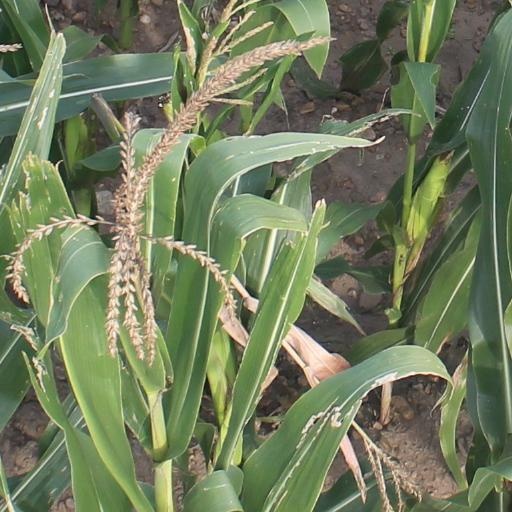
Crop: maize; corn